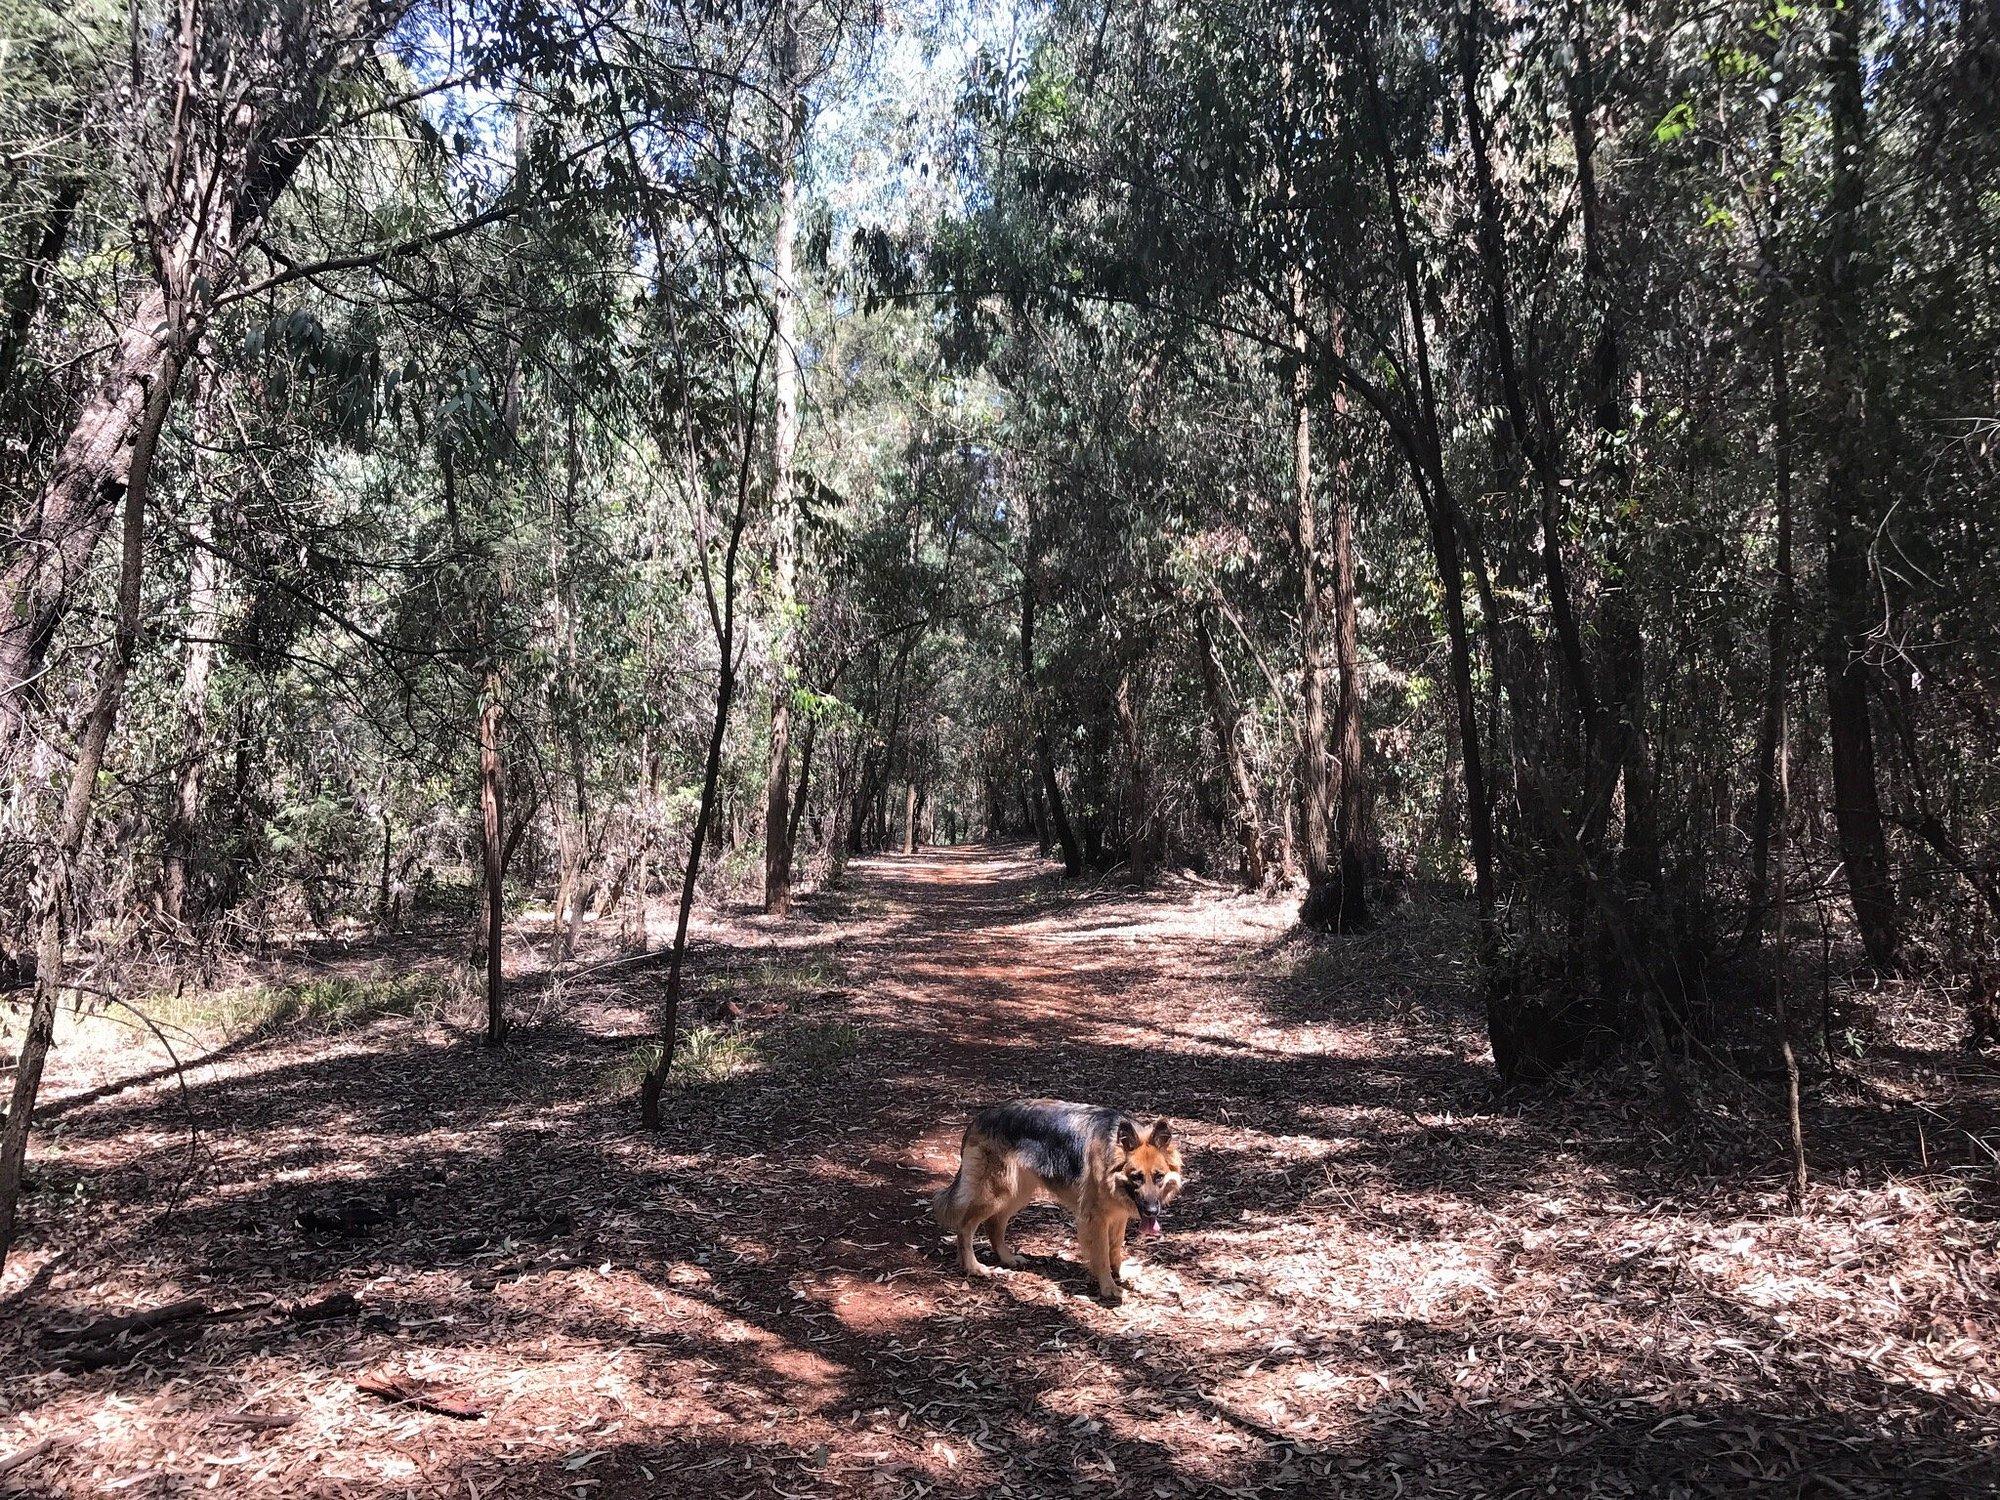
Mbwa aliyesimama katika eneo la msitu lenye miti mingi na uoto wa asili, eneo hili linadhihirisha mazingira ya misitu ambayo ni muhimu kwa uhifadhi wa mazingira, makazi ya wanyama, chanzo cha rasilimali kama: miti, hewa safi na maji, misitu husaidia pia kupambana na mabadiliko ya tabia ya nchi.